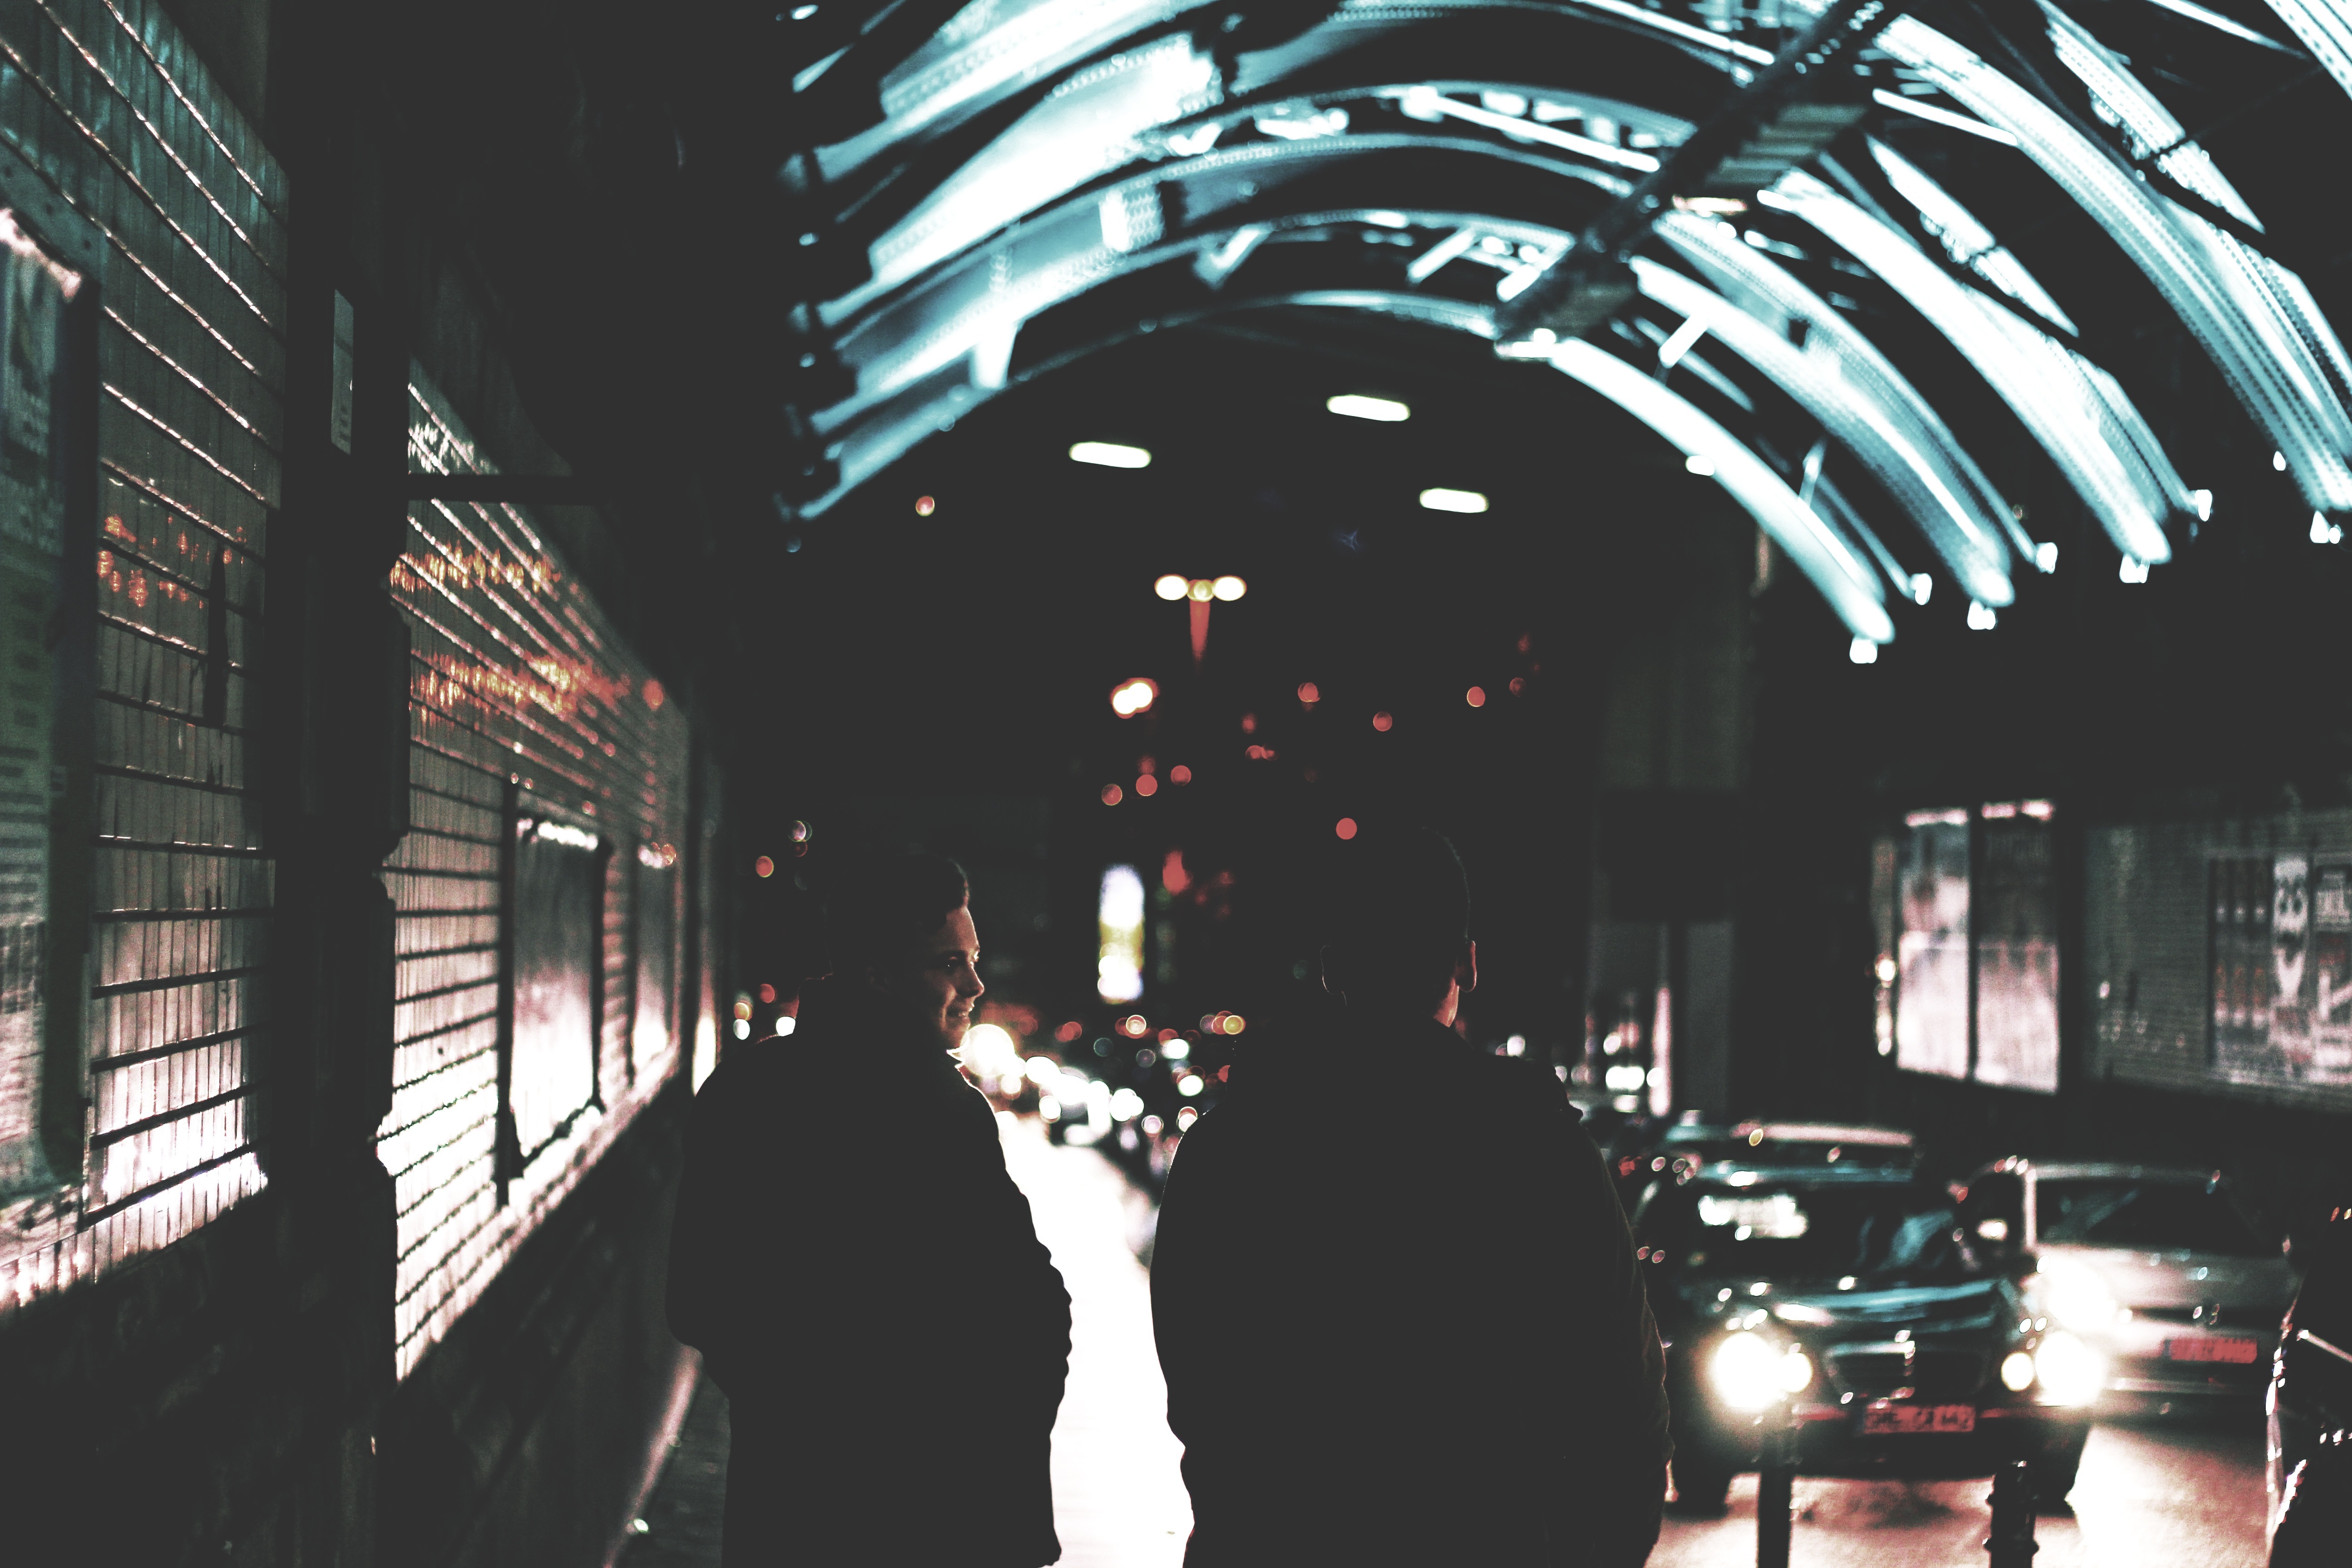
street, crowd, downtown, street light, city street, illuminated, outdoors, city at night, city night, night out